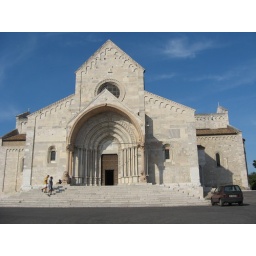
This church is actually in the shape of a plus sign rather than a cross. It's beautiful inside too.